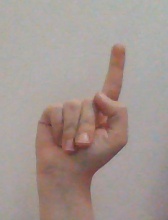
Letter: bb